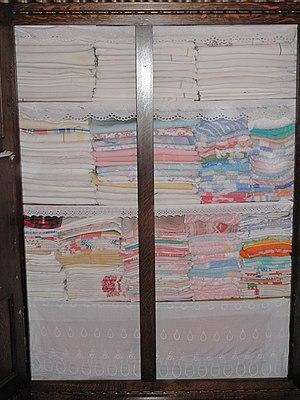
Armoire contenant du linge de maison rangé selon la tradition
Une armoire est un meuble fermé, généralement en bois, toujours adossé à un mur, que l'on trouve dans une habitation. Il est destiné à ranger des objets, spécialement les vêtements et le linge de maison. L'armoire est une évolution du coffre mobile de la fin du Moyen Âge, en se différenciant du bahut à deux vantaux qui s'est métamorphosé en armoire ou en buffet, selon qu'il était horizontal ou vertical.